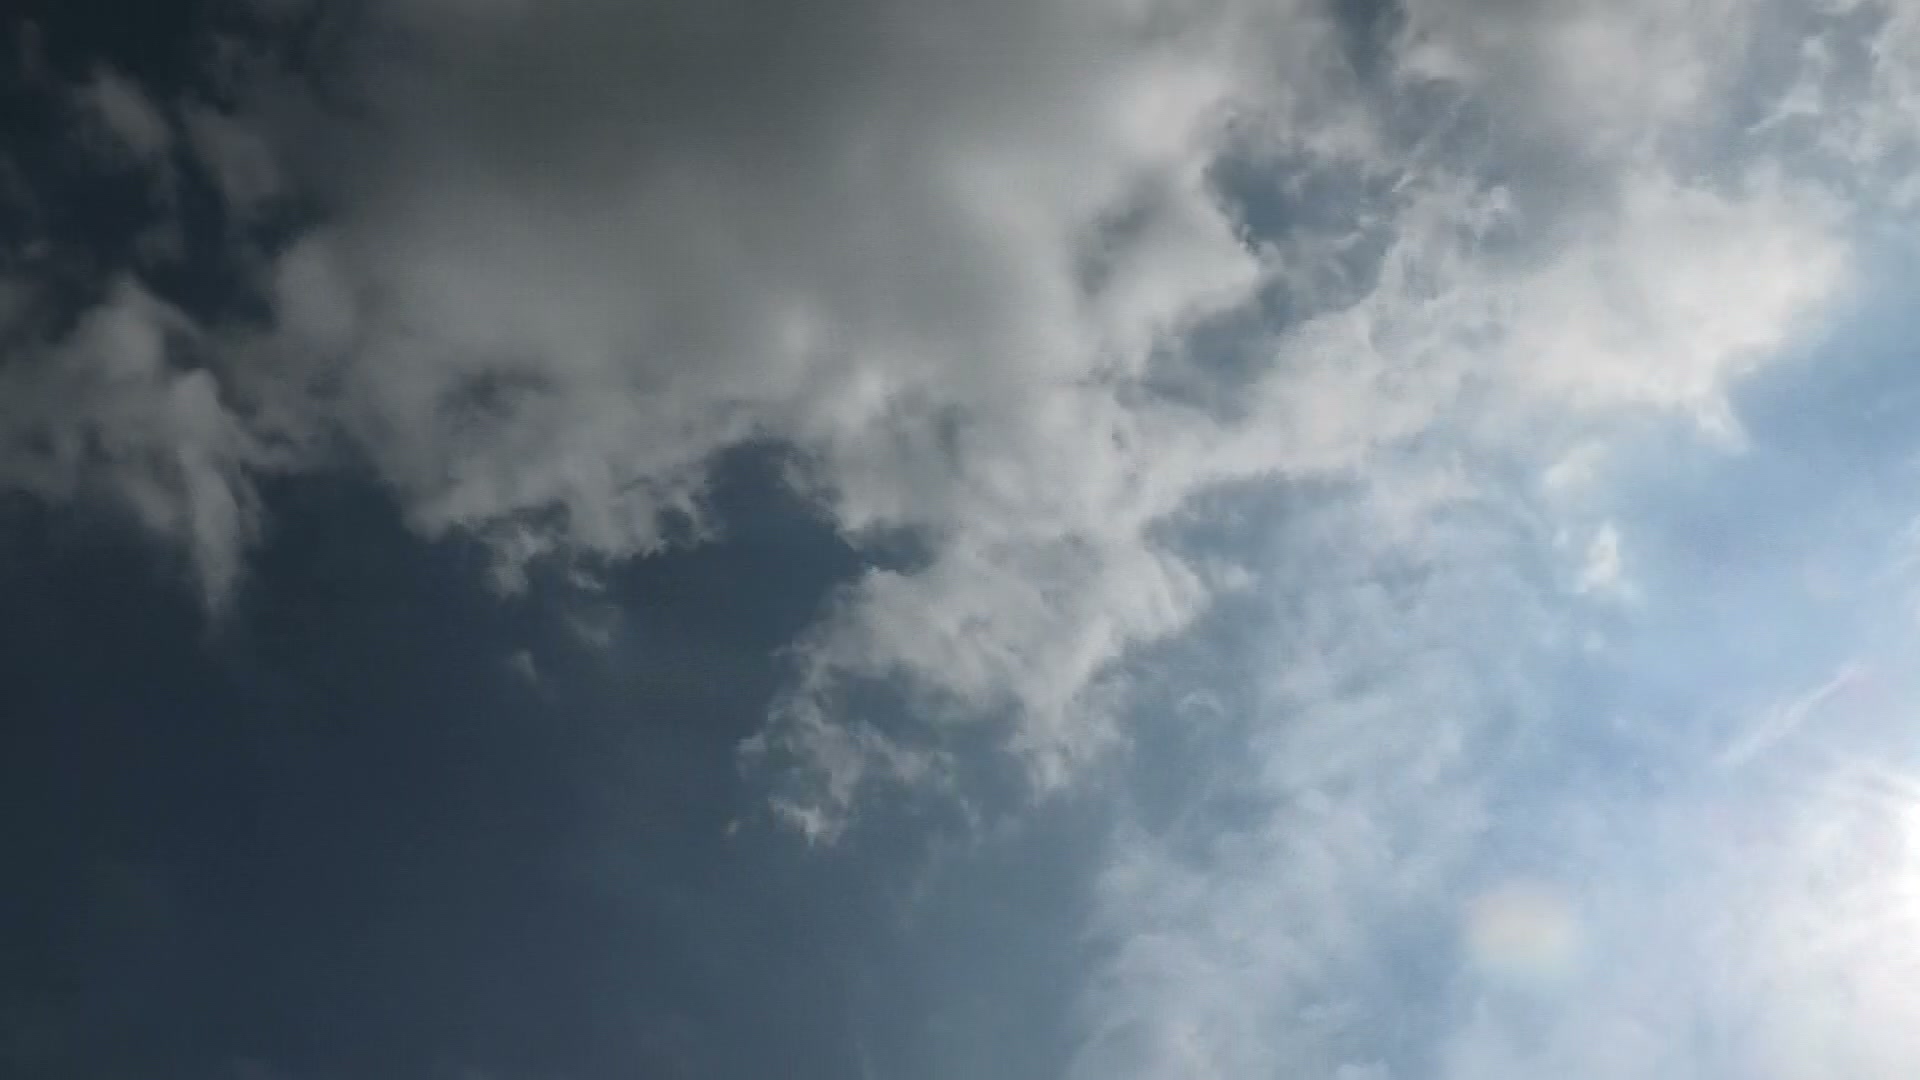
Cloud type: Cumulus